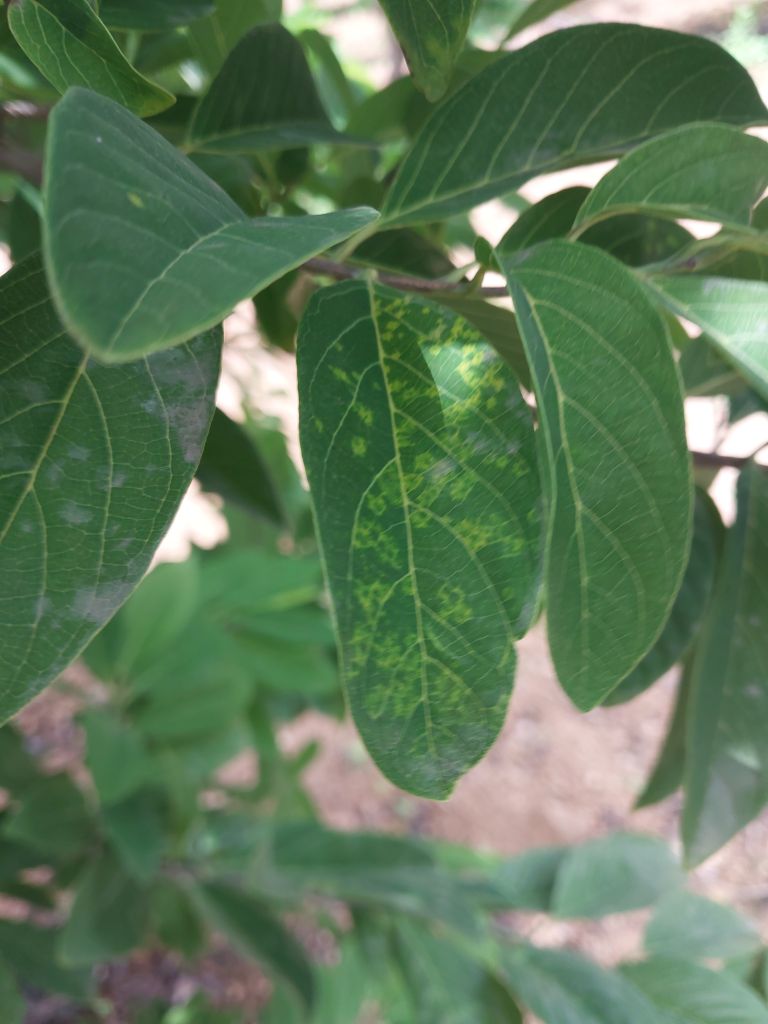
Disease label: Leaf spot on Leaves